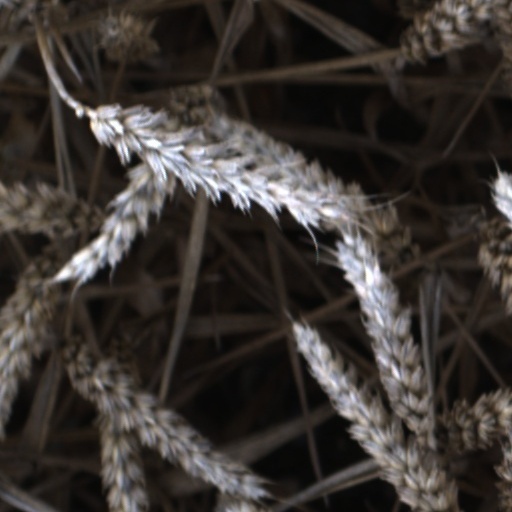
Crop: wheat